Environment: real
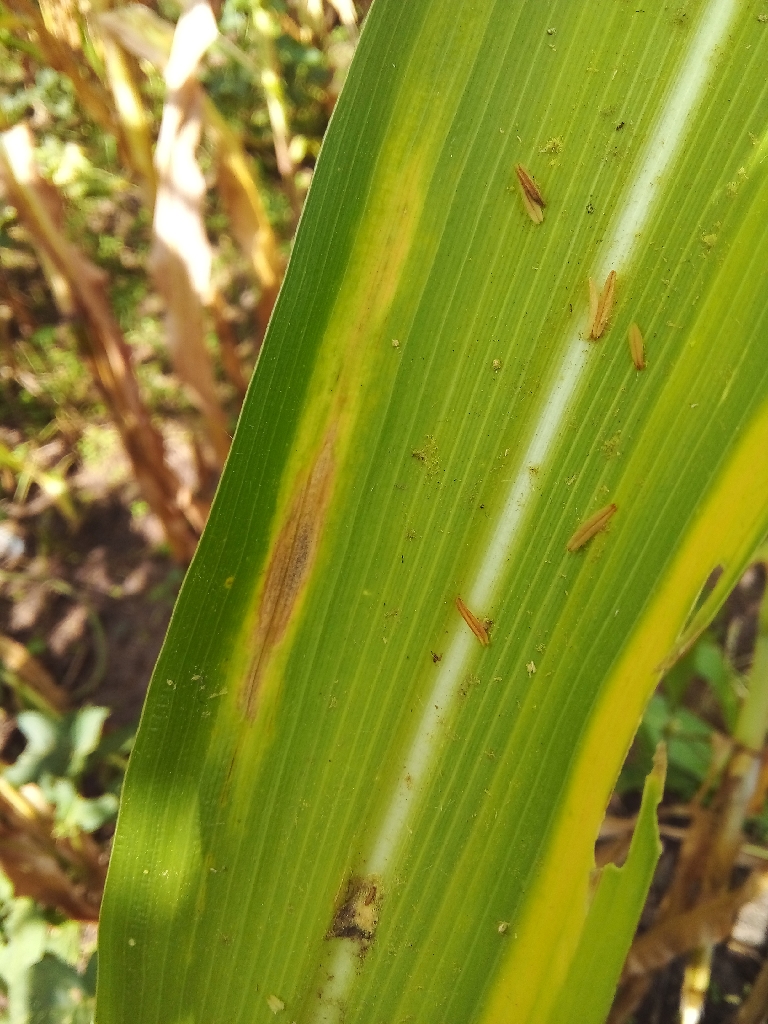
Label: northern_corn_leaf_blight